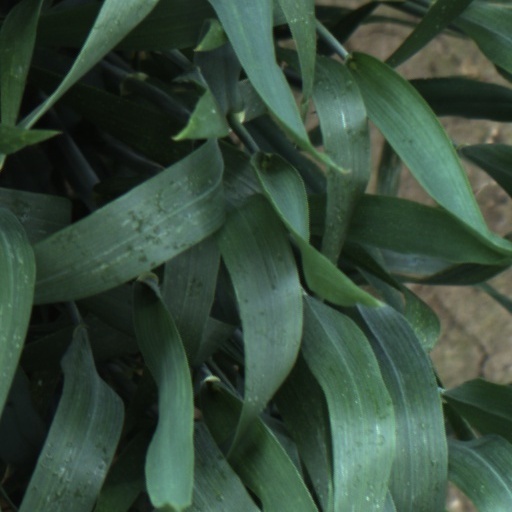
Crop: wheat